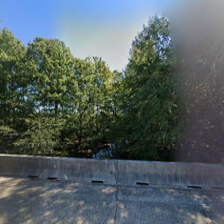
Label: streetView